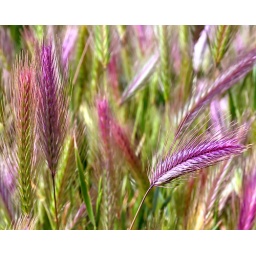
I found this pretty grass in a field when out for a walk.